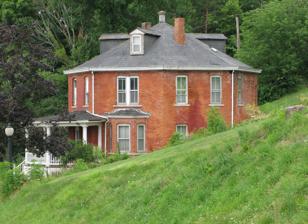
Building: Robert Waugh House
Country: United States of America
Year built: 1887
Historic house in Illinois, United States United States historic place Robert Waugh House U.S. National Register of Historic Places Show map of Illinois Show map of the United States Interactive map showing the location of Robert Waugh House Location 202 School St., Sparland, Illinois Coordinates 41°1′45.5″N 89°26′25.8″W / 41.029306°N 89.440500°W / 41.029306; -89.440500 Area less than one acre Built 1887 NRHP reference No. 78001170 Added to NRHP October 4, 1978 The Robert Waugh House , also known as the Sparland Octagonal House , is located in the Marshall County village of Sparland, Illinois , on a steep hillside overlooking the Illinois River . The house has been listed on the National Register of Historic Places since October 1978. The house was built by Robert Waugh, on land purchased for the sum of 25 dollars. It is the only site in Marshall County listed in the Register. It is a private residence and has "pie-shaped rooms around a central spiral staircase". History Robert Waugh was born in Selkirkshire , Scotland in 1838 and immigrated to the United States in 1850. He settled in Marshall County, Illinois in 1853. In 1870, Waugh opened a dry goods store on Ferry Street in the town of Sparland . Waugh initially lived in the apartment above his store. In 1886, he purchased a property and commissioned an octagon house . It is uncertain why Waugh chose this relatively obscure style, although it is possible that he was aware of another octagon house approximately 10 miles (16 km) southeast of Sparland. Marshall moved in upon its completion in 1887 and lived there until 1913. At this point, Waugh's business partner, Andrew Aitchison, purchased the property. The house remained in the Aitchison family until 1973. As of 1978, it was one of only ten remaining octagon houses in Illinois; the Waugh House is the only remaining one made of brick. Furthermore, the Waugh House is one of the few that is unaltered since completion. On October 4, 1978, the house was recognized by the National Park Service with a listing on the National Register of Historic Places . Architecture Sparland signboard featuring the octagon house The Robert Waugh House is a two and a half story octagonal house. The red brick house sits on a coursed limestone foundation. All eight facades are 16 feet (4.9 m) long. The roof is low pitched and has three gabled dormers. The main facade faces east toward School Street and has a single-story hexagonal porch. The porch has six doric order columns and a simple balustrade . The adjacent facades (northeast and southeast) feature a first-story three-windowed bay. Above these bays are a grouped pair of double hung windows. The other five facades have two-over-two double hung windows. All windows have stone stills and have a shallow brick arch. The house is relatively simple and lacks ornamentation. See also List of octagon houses References